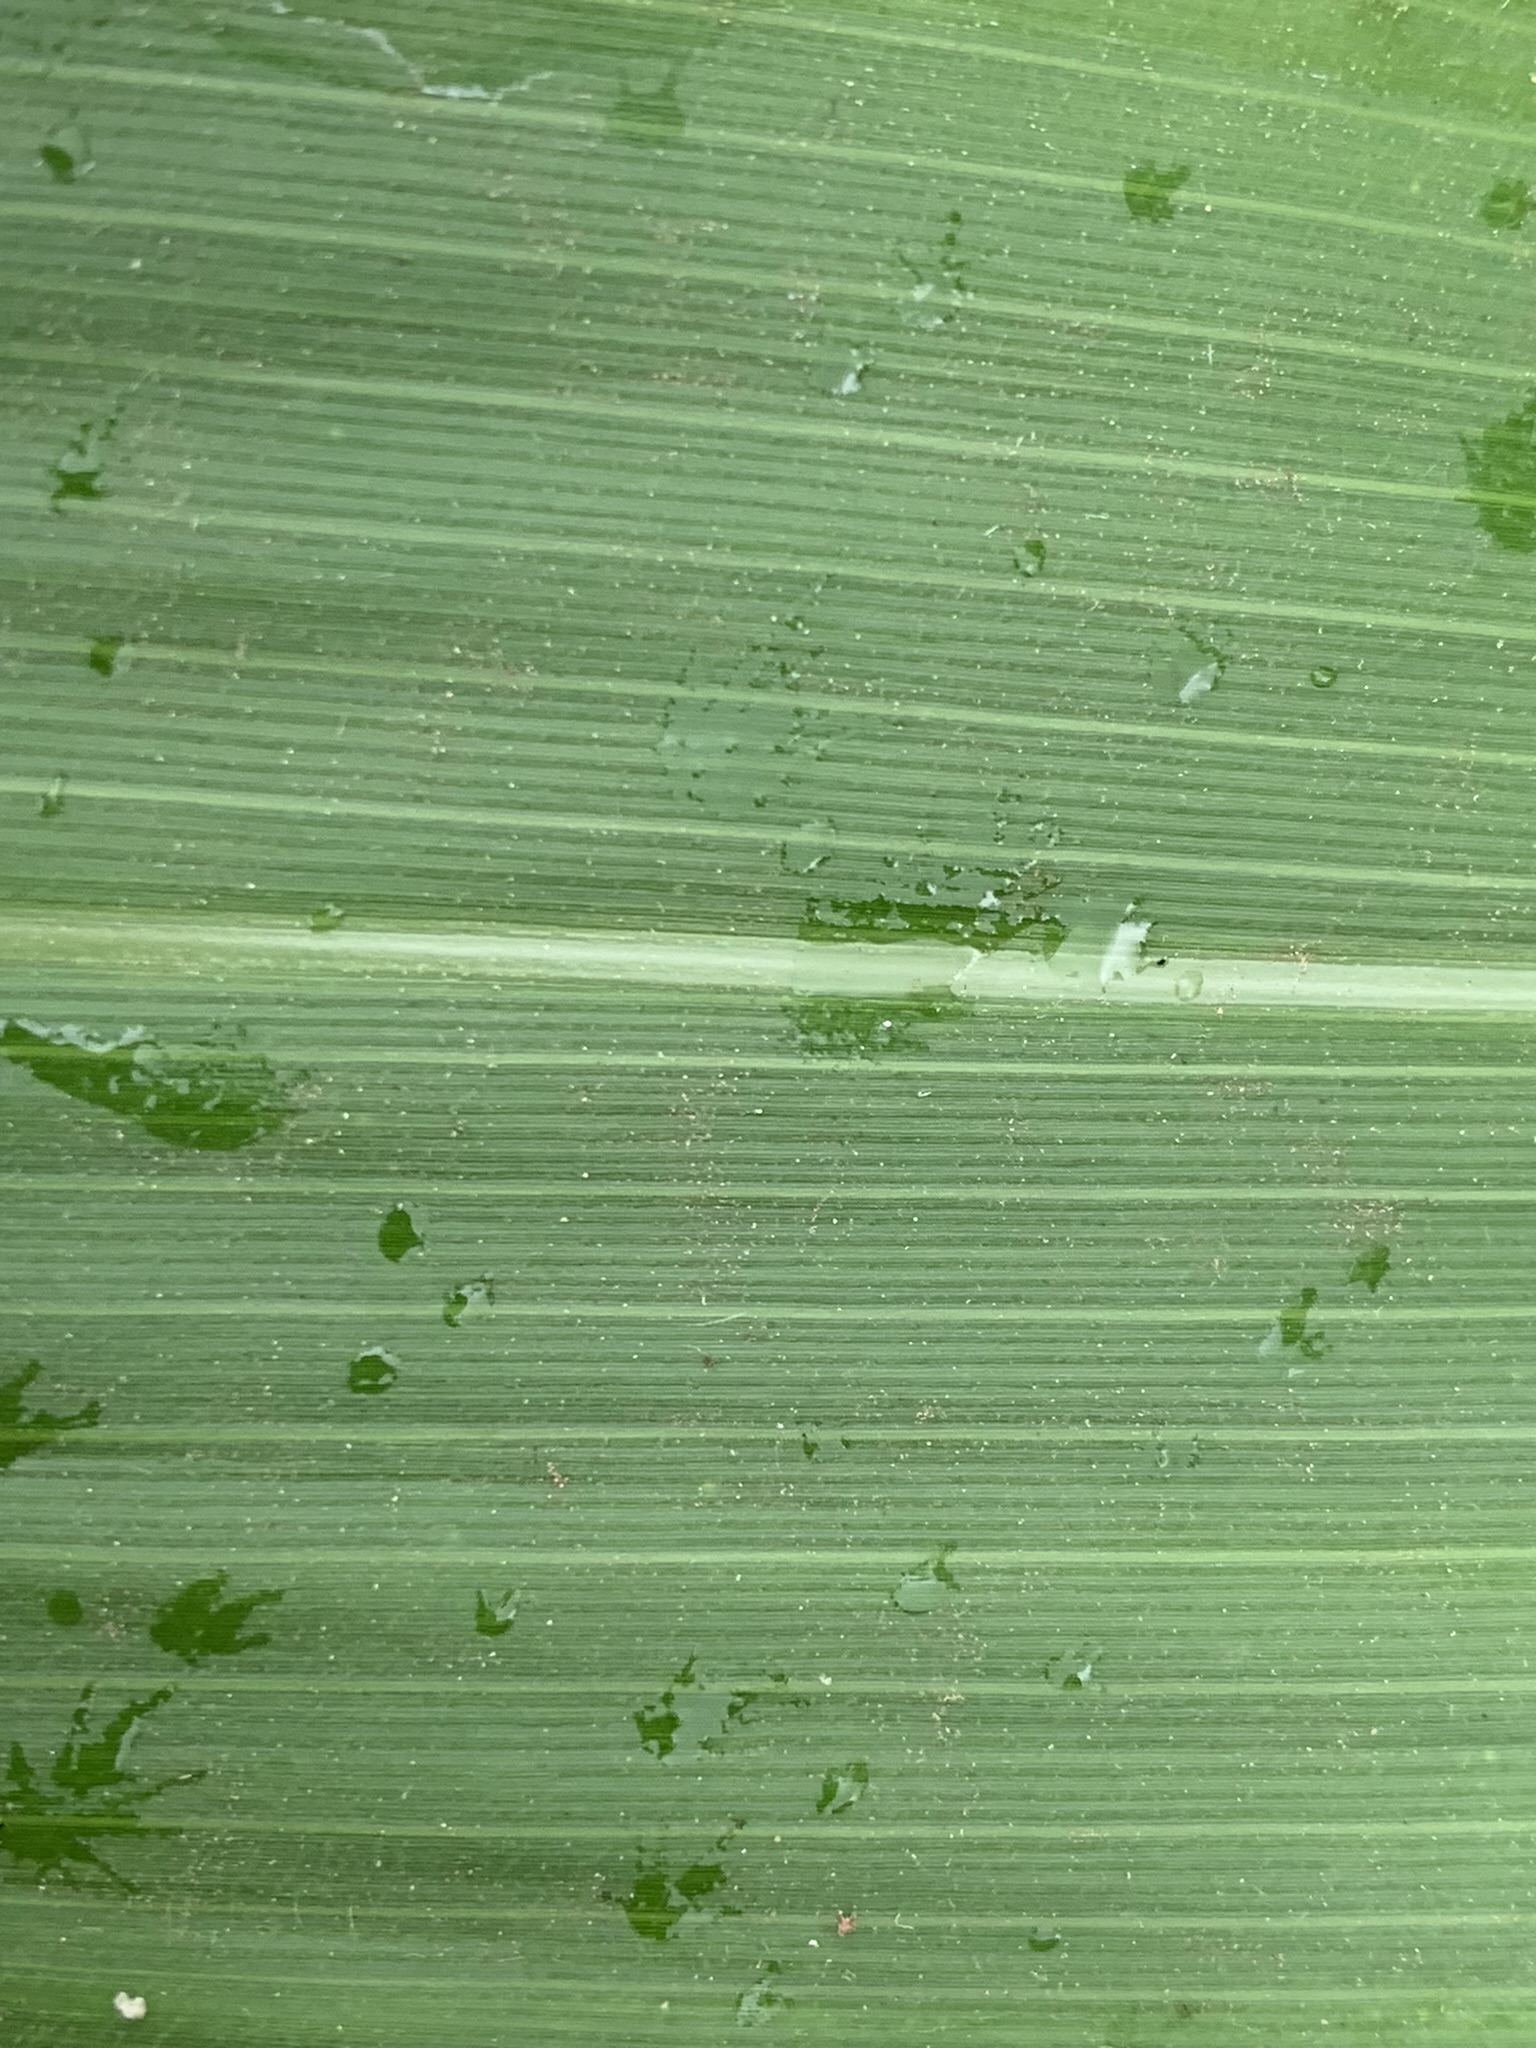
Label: Healthy